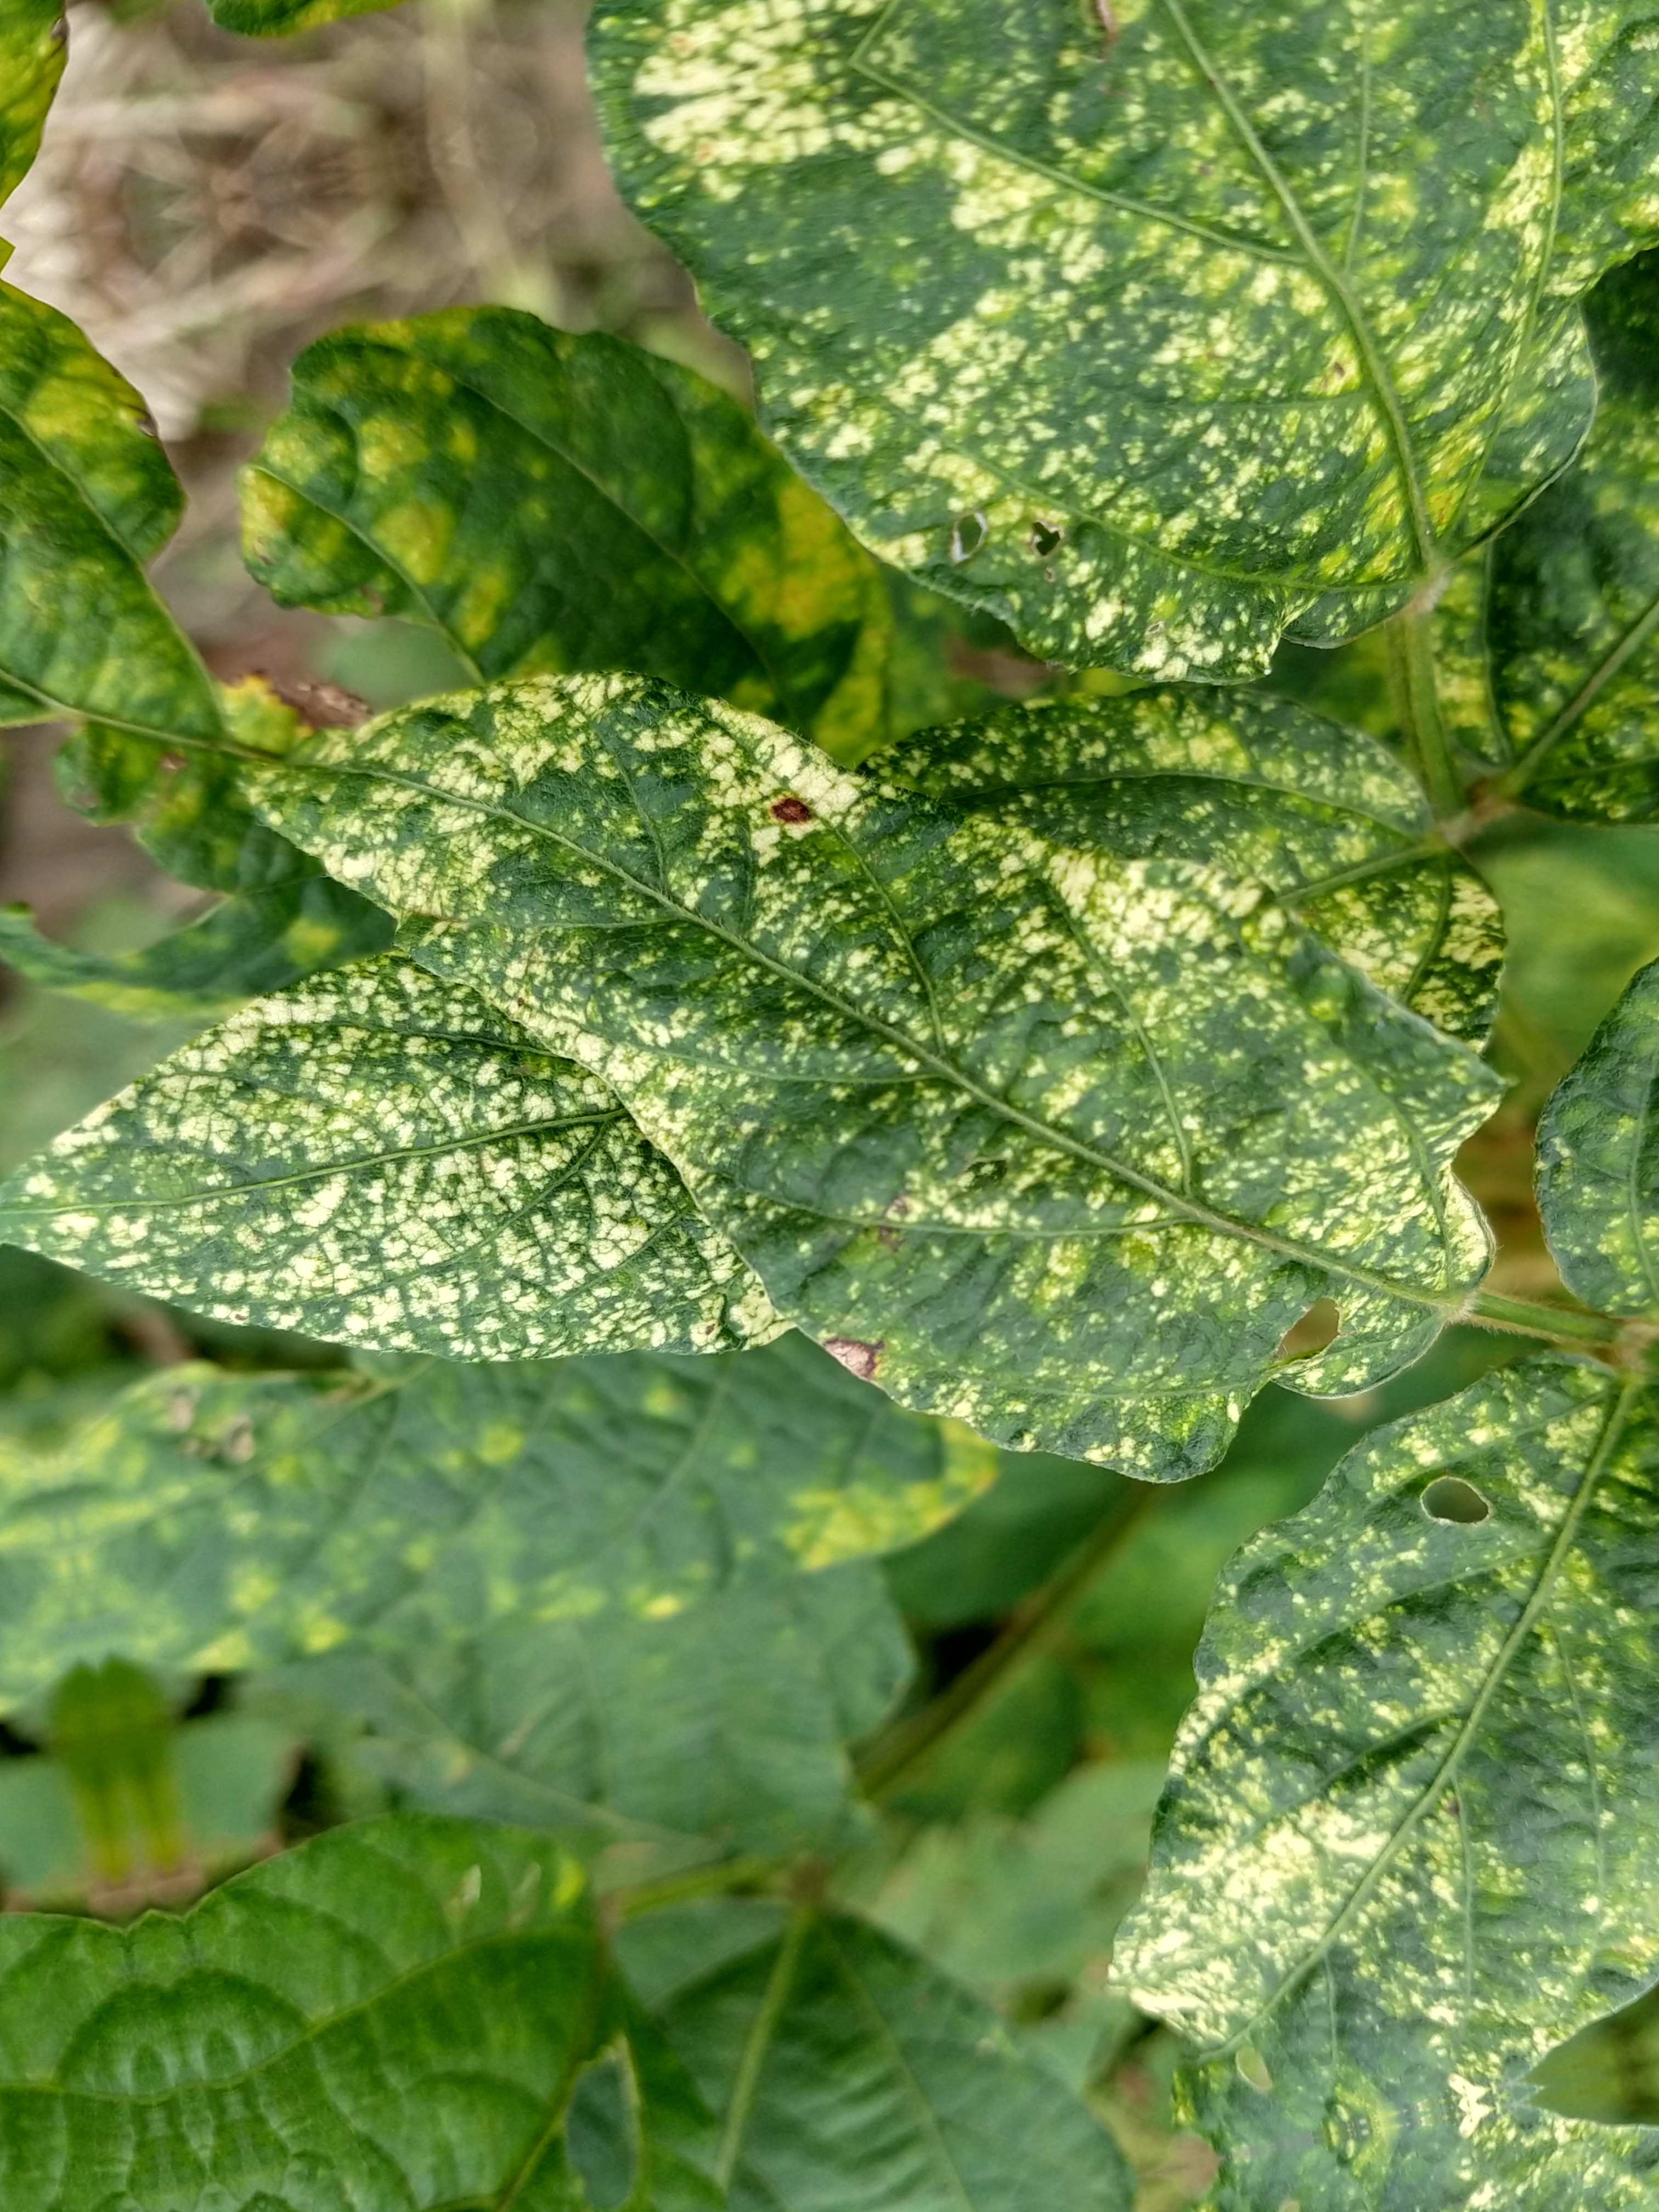
Label: Disease